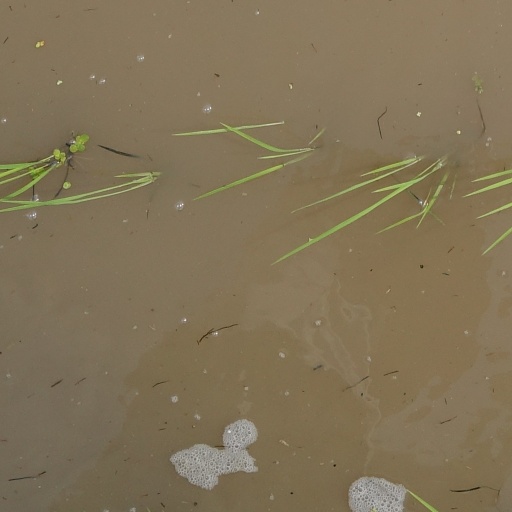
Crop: rice